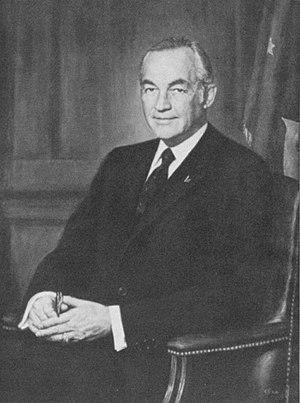
Maurice Hubert Stans, né le 22 mars 1908 à Shakopee et mort le 14 avril 1998 à Pasadena, est un comptable, haut fonctionnaire et homme politique américain. Membre du Parti républicain, il est secrétaire du Commerce entre 1969 et 1972 dans l'administration du président Richard Nixon.